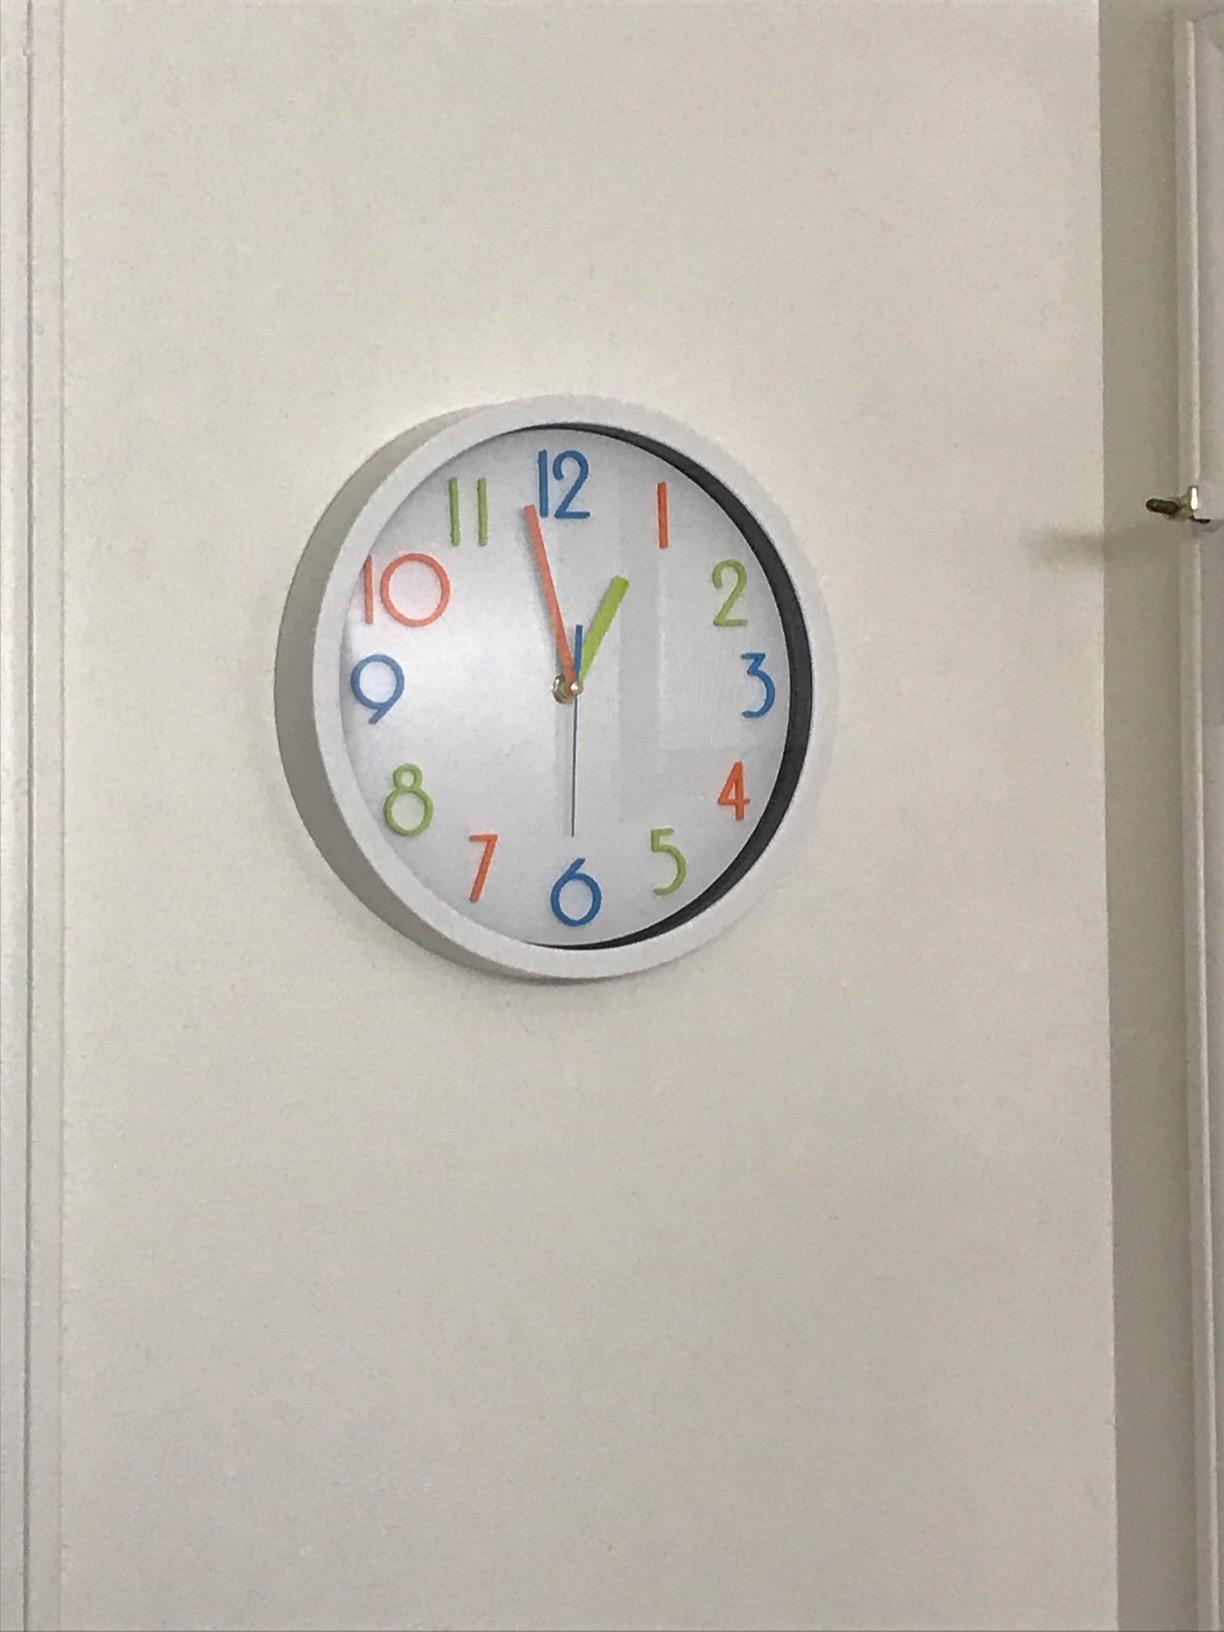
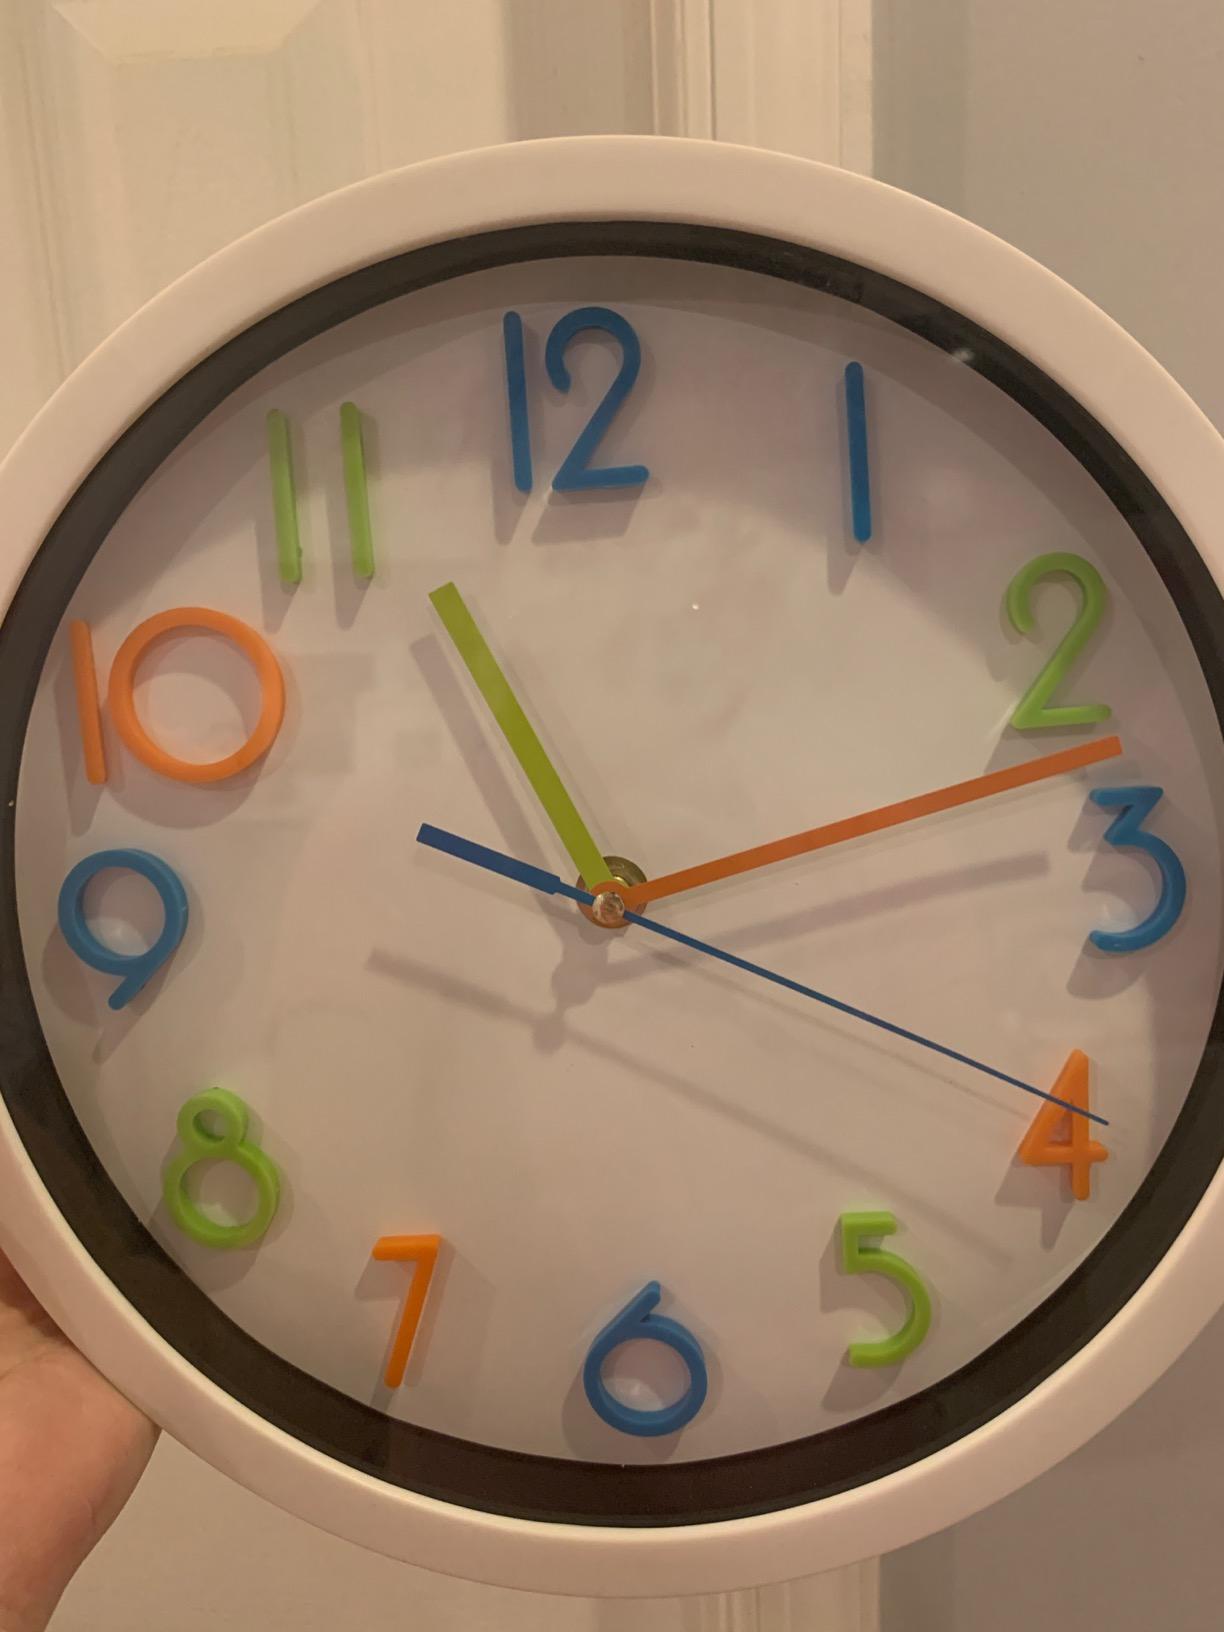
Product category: clock
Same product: yes